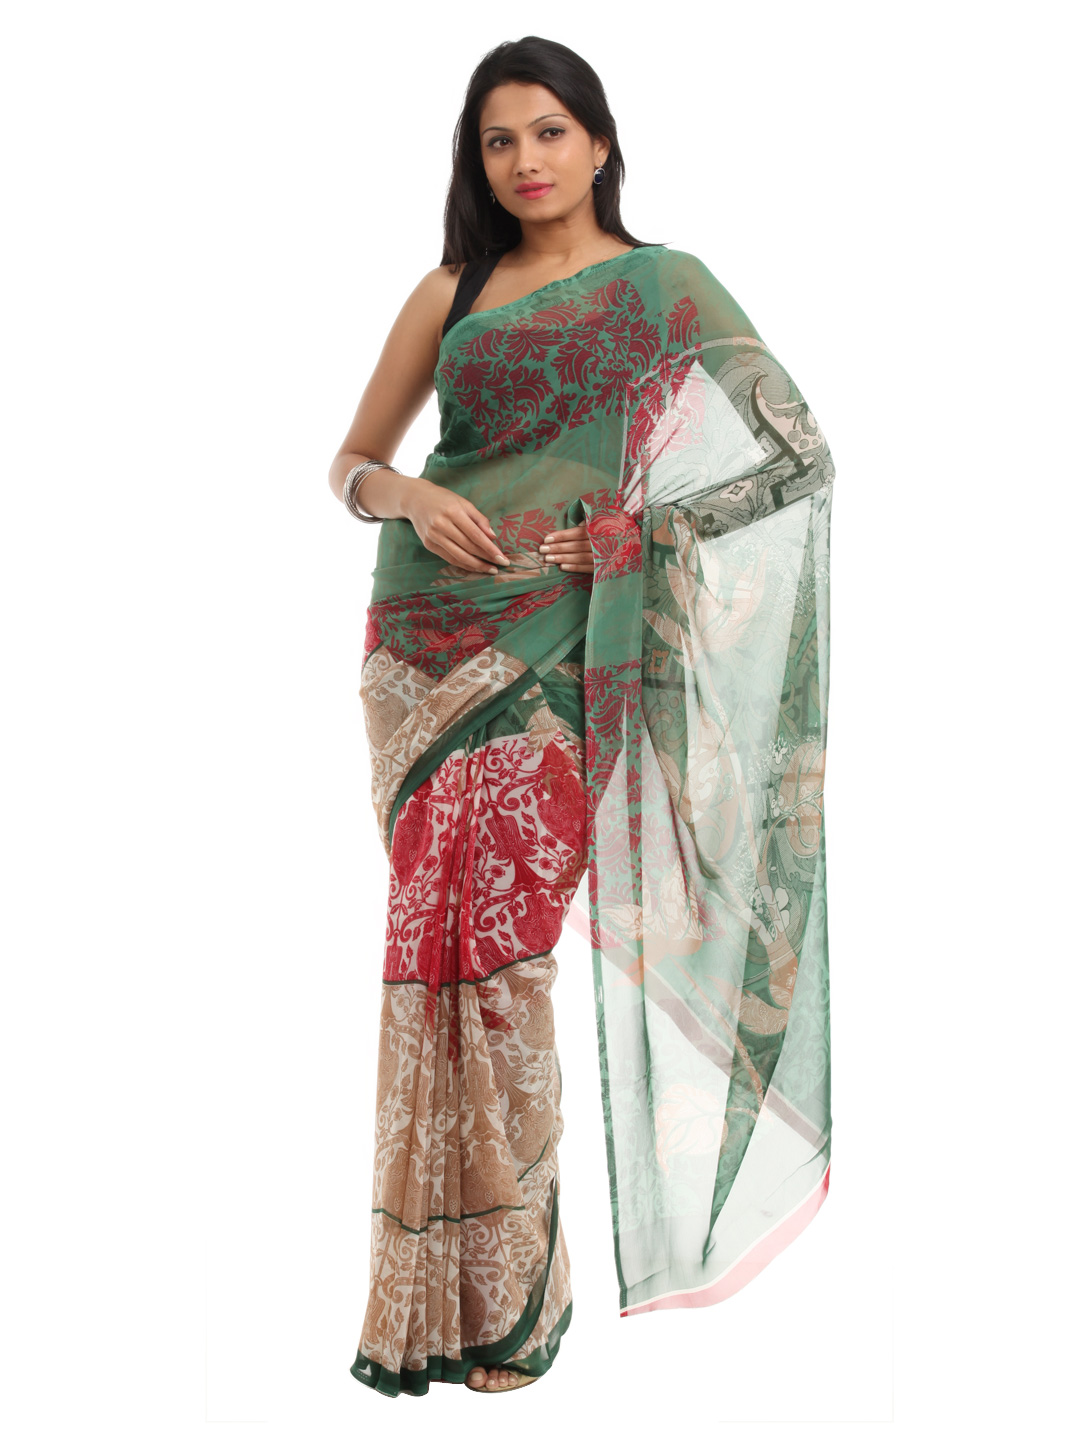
Prafful Multi Coloured Sari
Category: Apparel / Saree / Sarees
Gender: Women
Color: Multi
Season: Fall 2012
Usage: Ethnic